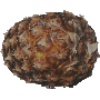
Label: Pineapple 1